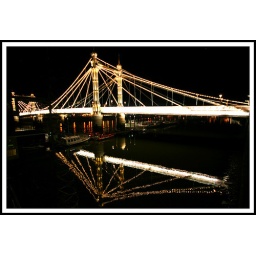
Albert Bridge reflected in very quiet river water